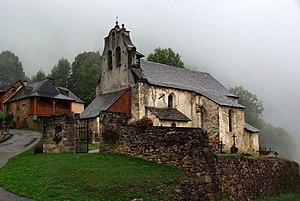
Église Saint-Étienne (Classé, 1995) This building is indexed in the Base Mérimée, a database of architectural heritage maintained by the French Ministry of Culture,
Bordes-Uchentein est, depuis le 1ᵉʳ janvier 2017, une commune nouvelle française située dans le département de l'Ariège en région Occitanie.
Uchentein est une ancienne commune française située dans le département de l'Ariège, en région Occitanie. Depuis le 1ᵉʳ janvier 2017, elle a fusionné avec Les Bordes-sur-Lez pour constituer la commune de Bordes-Uchentein.
Cet article recense les monuments historiques de l'Ariège, en France.